Montigny, Calvados

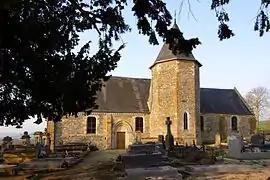
The church in Montigny

Montigny is a commune in the Calvados department in the Normandy region in northwestern France.